Natural History Museum of the University of Pisa

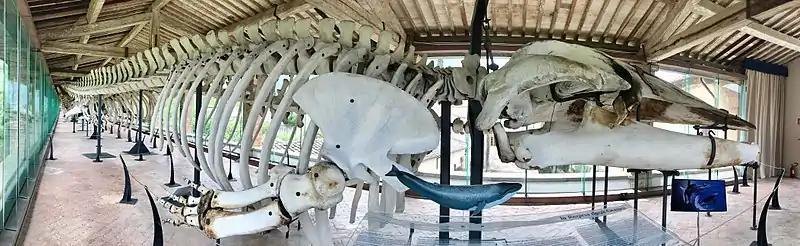
Complete blue whale skeleton over 22 meters long. Purchased in 1900 from the Natural History Museum of Bergen, Norway, for about three thousand gold lire. Arrived by ship to the port of Livorno and then transported to Pisa on wagons.

This hall includes a full-scale reconstruction of a portion of the 31,000-year old painted wall of the Chauvet cave (Ardèche, France).